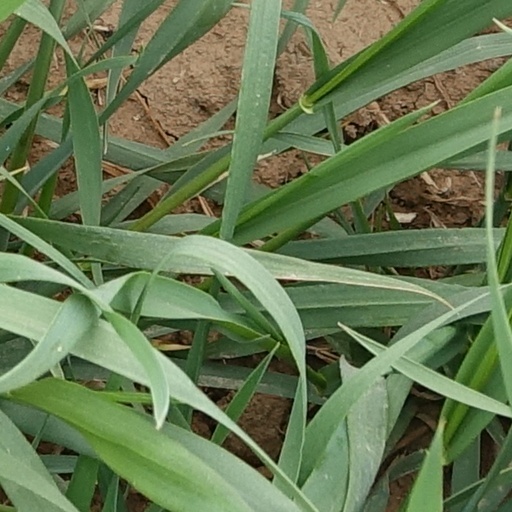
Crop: wheat